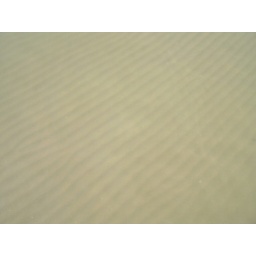
Rippled design of sand under water at Presqu'ile Beach